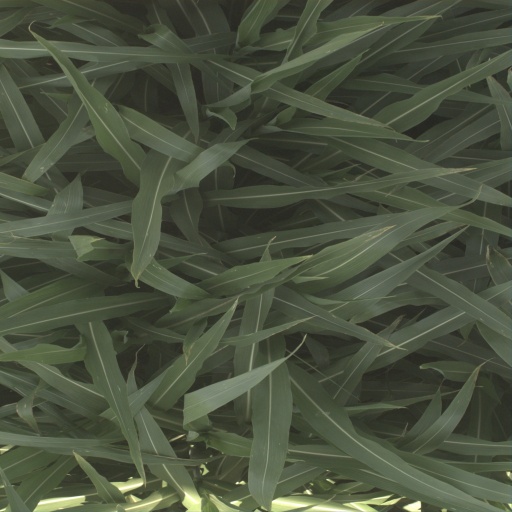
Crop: sorghum